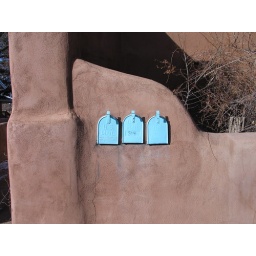
Adobe walls and colorful mailboxes line a street in December '04.